Police brutality in the United States

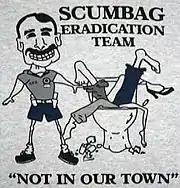
Logo on T-shirts sold at Daytona Beach Police Department headquarters in Florida, cited in a lawsuit against the DBPD alleging police brutality, is said to show the DBPD condones violence.

Beyond police departments and DAs, mechanisms of government oversight have gradually evolved. The Rodney King case triggered the creation of the Independent Commission on the Los Angeles Police Department, informally known as the Christopher Commission, in 1991. The commission, mandated to investigate the practices of the LAPD, uncovered disturbing patterns of misconduct and abuse, but the reforms it recommended were put on hold. Meanwhile, media reports revealed a frustration in dealing with systemic abuse in other jurisdictions as well, such as New York and Pittsburgh. Selwyn Raab of "The New York Times" wrote about how the "Blue Code of Silence among police officers helped to conceal even the most outrageous examples of misconduct."